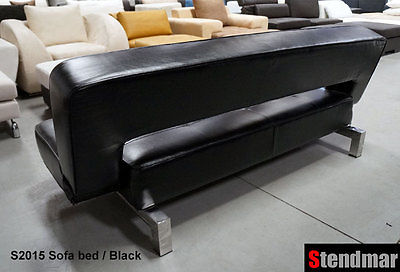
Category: sofa